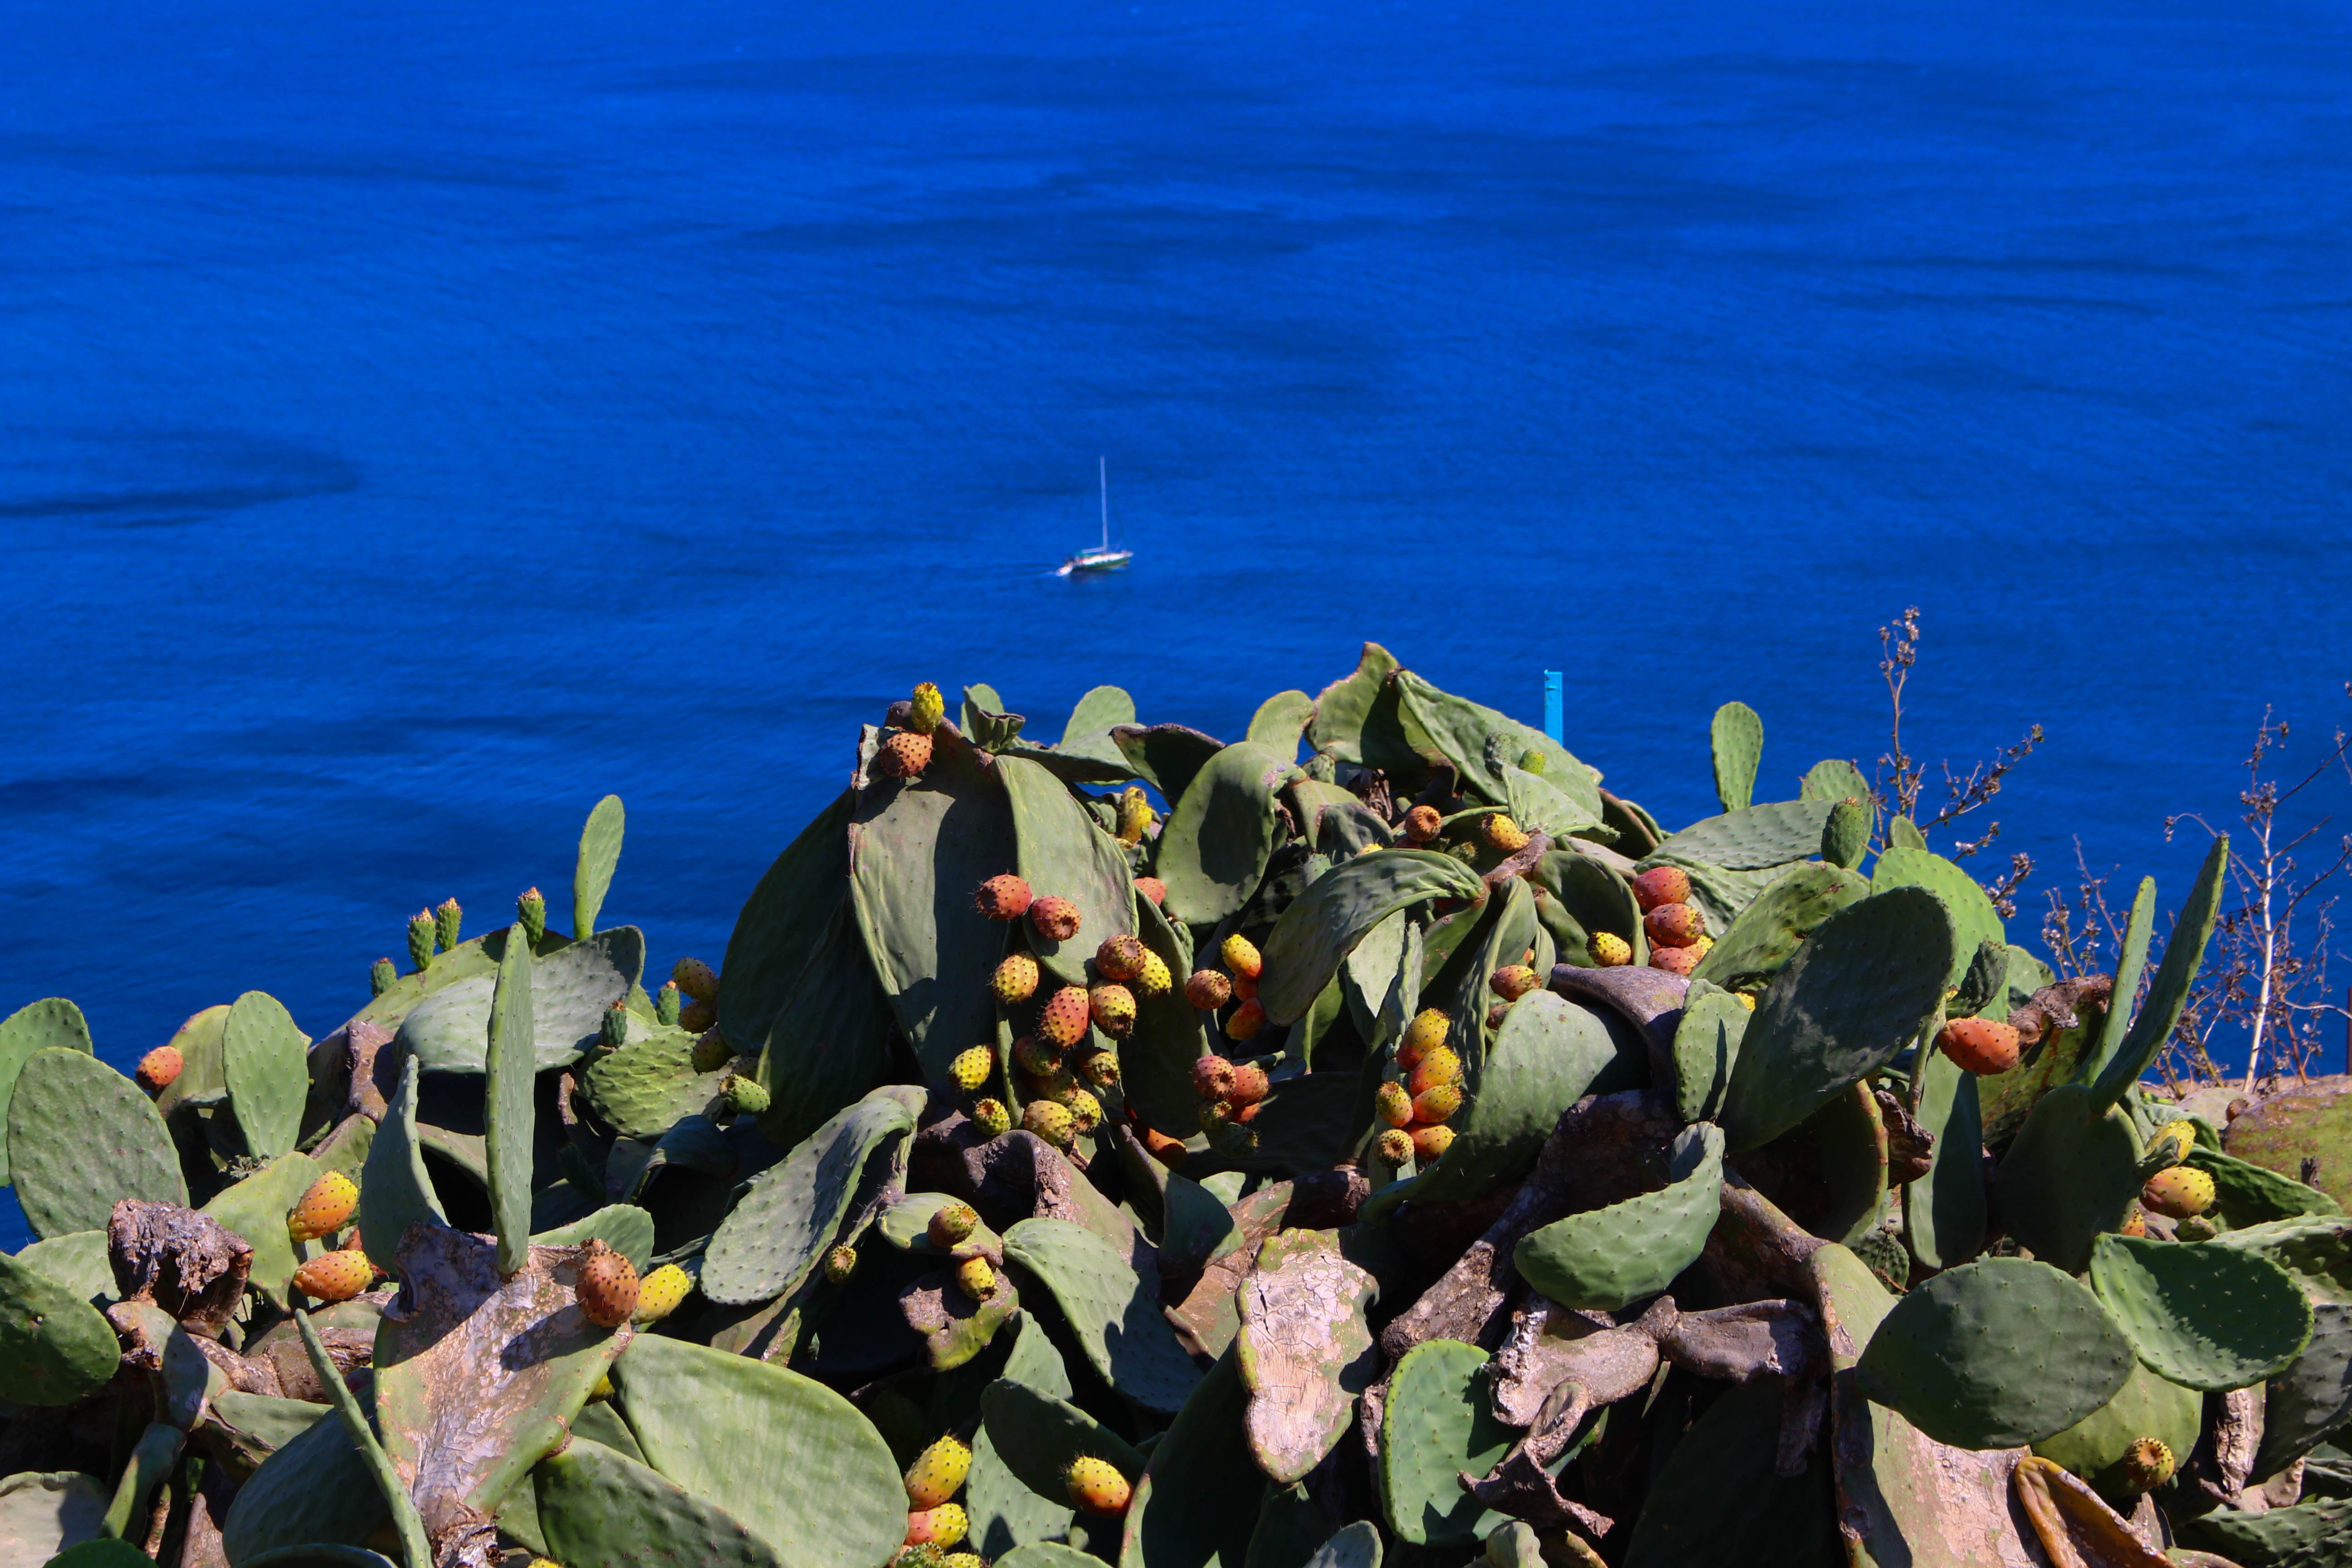
flower, flora